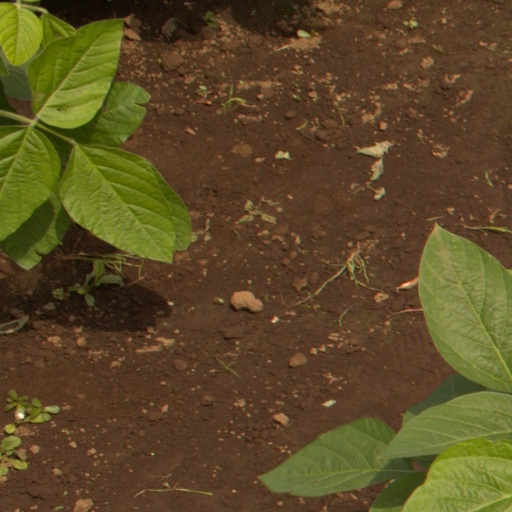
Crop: soybean